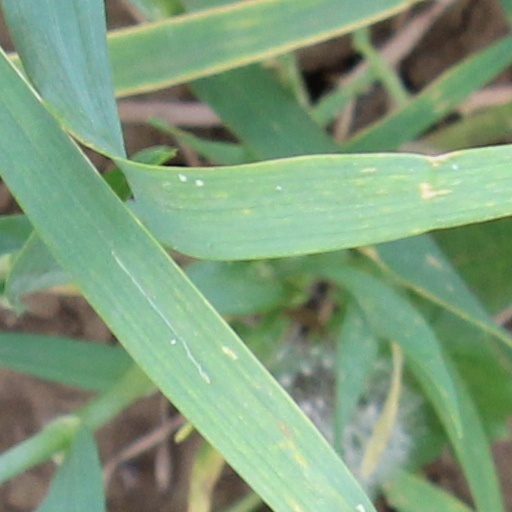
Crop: wheat